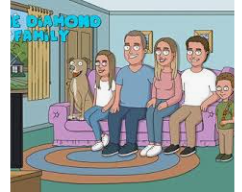
Portrait style: Cartoon Portrait